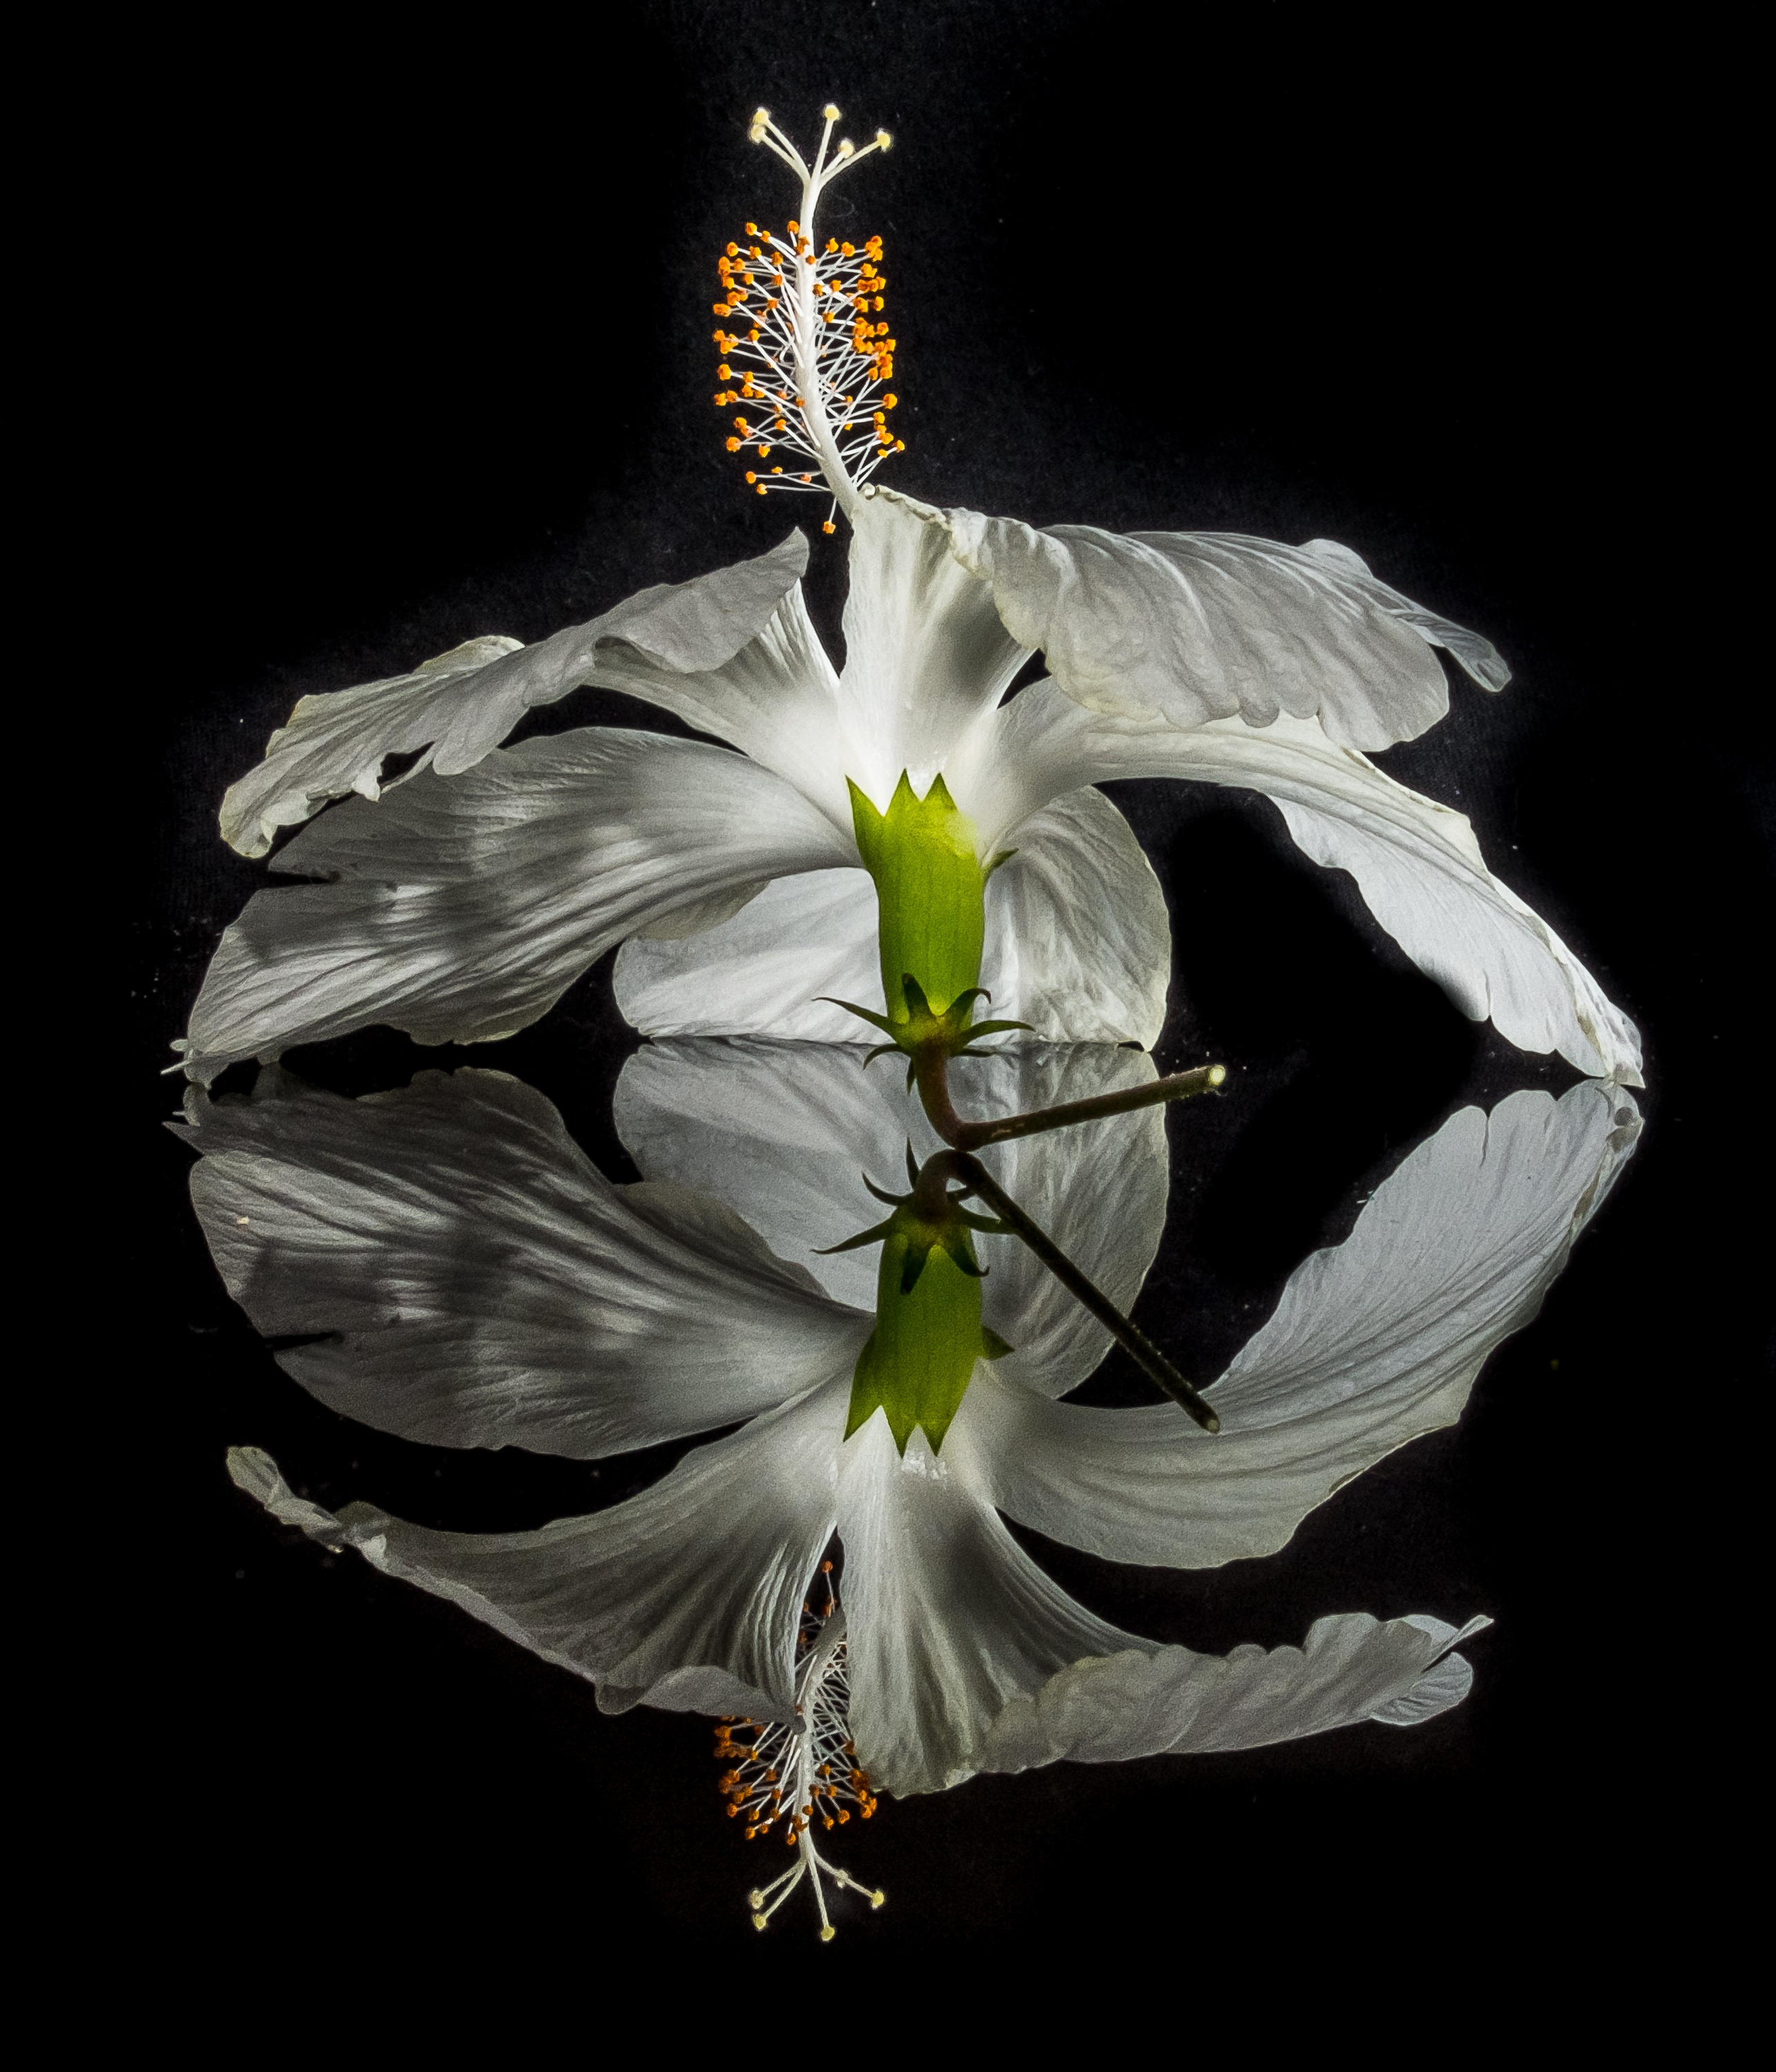
blossom, wing, plant, white, leaf, flower, bloom, flora, marshmallow, hibiscus, malvaceae, macro photography, flowering plant, mallow, land plant